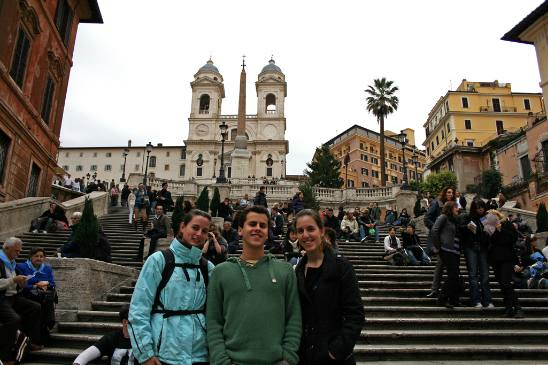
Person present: Yes